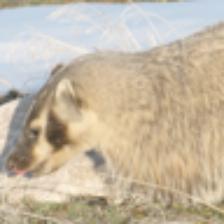
Label: NonHuman